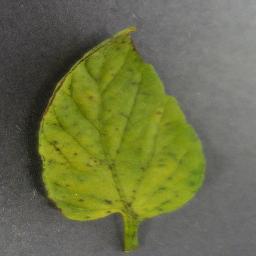
Label: Tomato___Tomato_Yellow_Leaf_Curl_Virus